Juan de Mal Lara

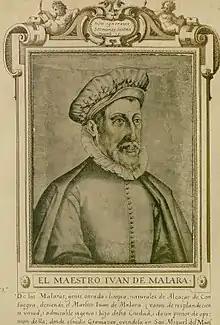
Juan de Mal Lara, by Francisco Pacheco

Juan de Mal Lara (Sevilla, 1524 – Sevilla, 1571) was a Spanish humanist, poet, playwright and paremiologue at the University of Seville during the period of the Spanish Renaissance in the reign of Philip II of Spain.